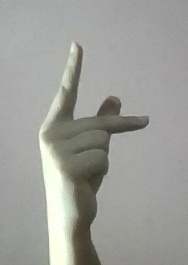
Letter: dha